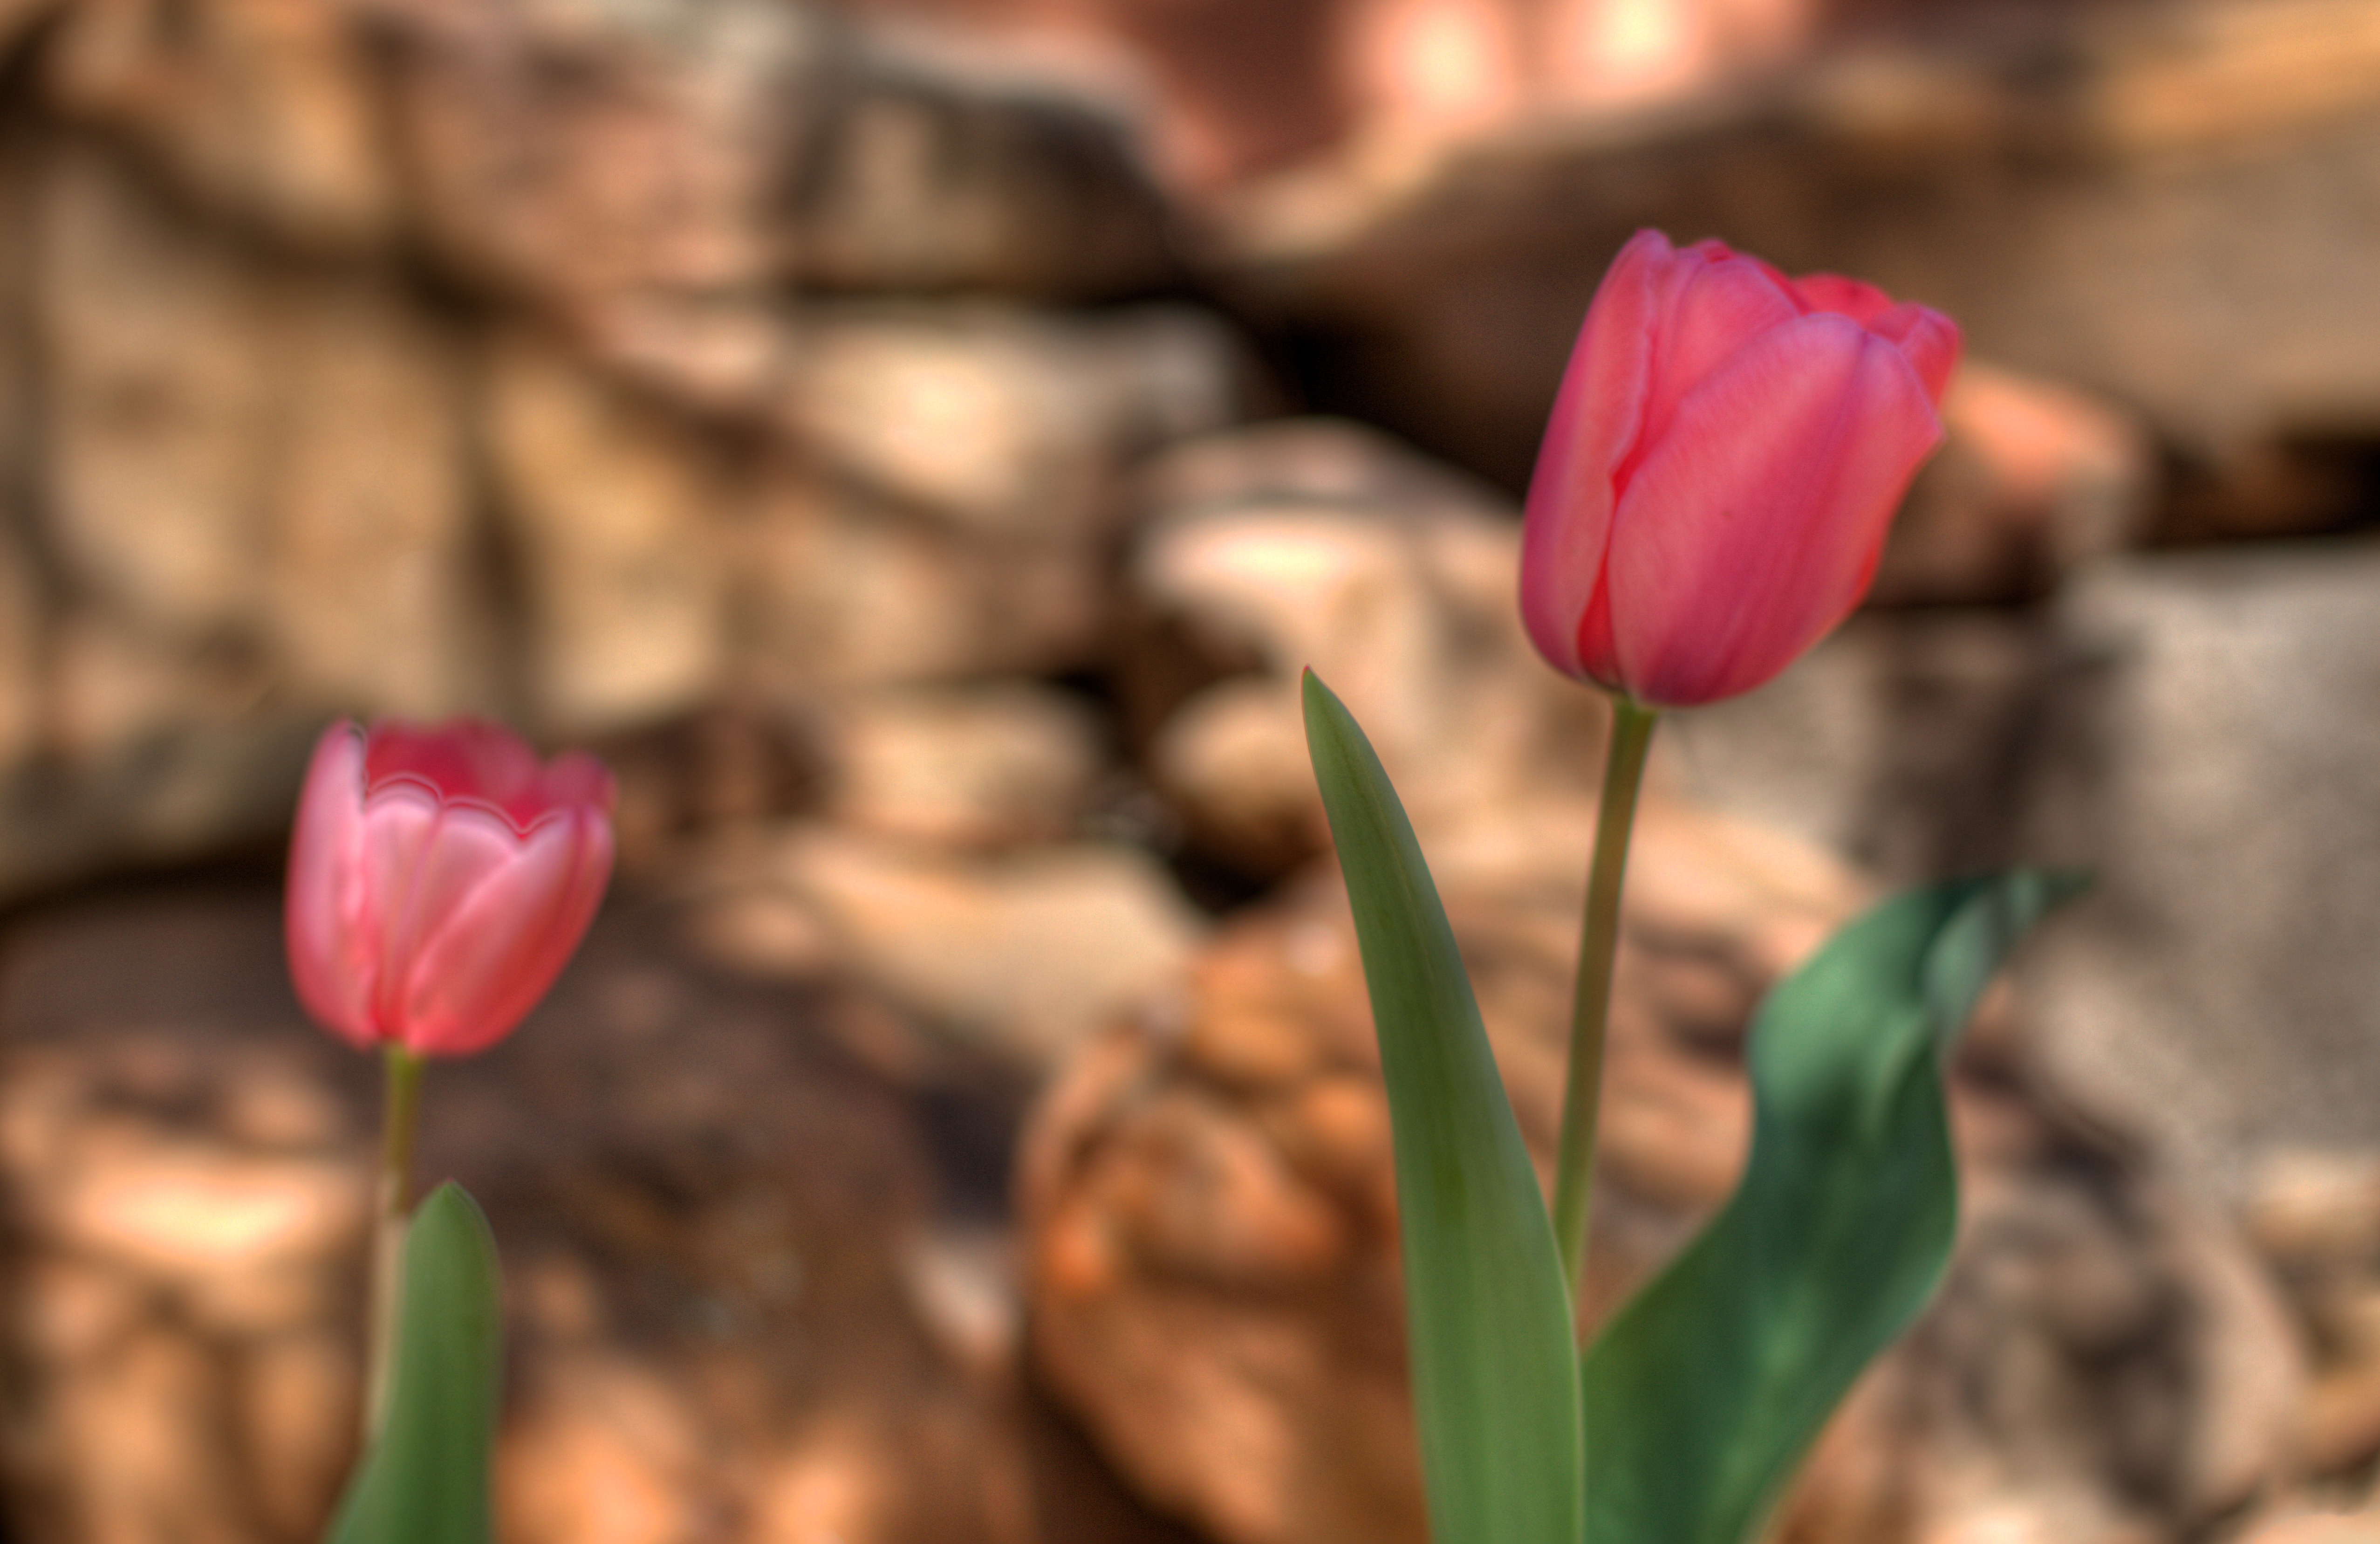
plant, flower, petal, tulip, red, botany, flora, macro photography, flowering plant, lily family, plant stem, land plant